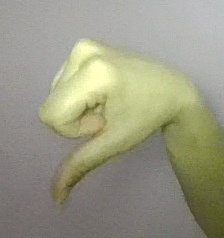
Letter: waw